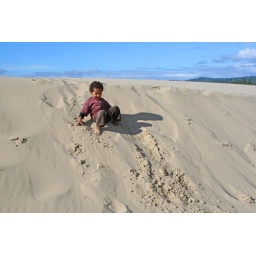
Most of the Oregon coast is rocky,but in the south rocks give way to incredible dunes.